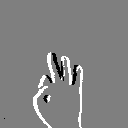
ASL letter: f